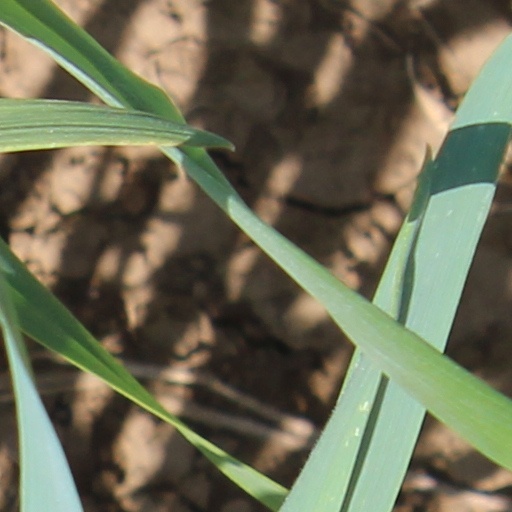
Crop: wheat